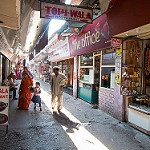
Label: street